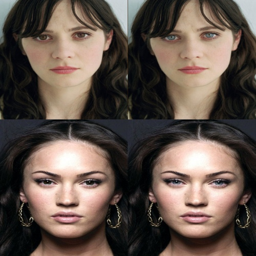
interesting ... the difference between blue and brown eyes !